Mutty Lall Seal

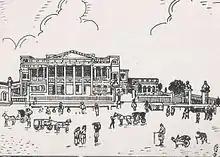
Sketch of Mutty Lall Seal's residential house at Colootola

Seal started his business career by selling bottles and corks to a Mr. Hudson, one of the most extensive importers of beer in those days. Hudson traded in cowhides and was the founder and promoter of the first indigo market, which was established under the name of M/s. Moore, Hickey & Co. English merchants hired Seal for his sound judgement on indigo, silk, sugar, rice, saltpeter, and other goods. He was appointed as "Banian" to around twenty first class agency houses out of around fifty or sixty such houses in Calcutta. Later he became a landed property speculator and merchant, successively in partnership with Fergusson Brothers & Co., Oswald Seal & Co. and Tulloh & Co. In these three firms he was said to have lost some thirty Lakh of rupees. He was involved in exporting indigo, silk, sugar, rice, and saltpeter to Europe, and importing iron and cotton-piece goods from England.